Rumyana

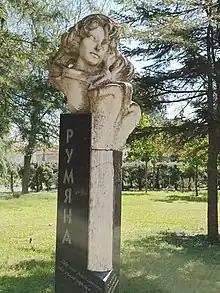
Monument to the singer Rumyana in her native city of Kameno

She became famous with the songs "Two Eyes Cry", "Bells Ring", "Only With You", "Without You", "Hammer, Hammer" and others. She graduated from the Kotel School of Music with a first specialization in kaval and a second specialization in singing. She also played the piano, and worked as a music teacher in Antonovo. She had two children - Ilian and Mariana. Rumyana died in a serious car accident near the village of Blatets in Sliven. In 2002, a monument of the singer was built in her hometown, in her memory.